Rubroboletus pulcherrimus

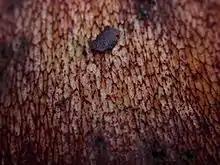
"R. pulcherrimus" has a stem that is finely netted ("reticulate")

"Rubroboletus pulcherrimus" is found in western North America, from New Mexico and California to Washington, and may feasibly occur in British Columbia, Canada. One source notes it grows at low altitudes in the Cascade Range and Olympic Mountains; another claims it grows at high elevations, over . Fruiting in autumn, it grows singly or in groups (although another source claims "never in groups") in humus in mixed woodlands. In the original publication describing the species, Thiers and Halling note that it is associated with forests containing tanbark oaks ("Lithocarpus densiflora"), Douglas-fir ("Pseudotsuga menziesii"), and grand fir ("Abies grandis"). Smith and Weber mention increased fruitings after warm heavy fall rains following a humid summer.